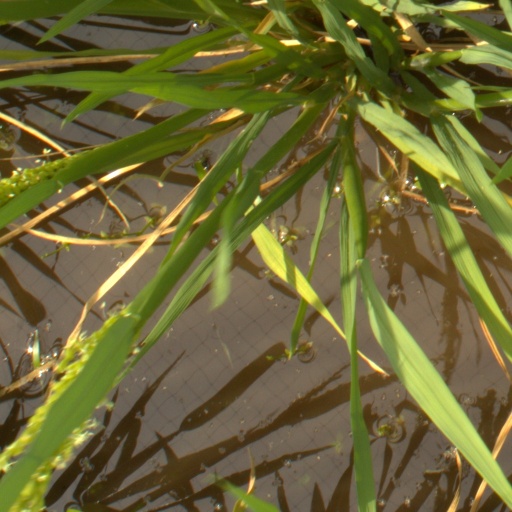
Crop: rice